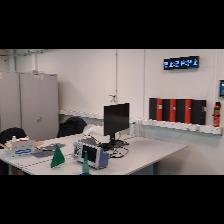
Label: NonHuman